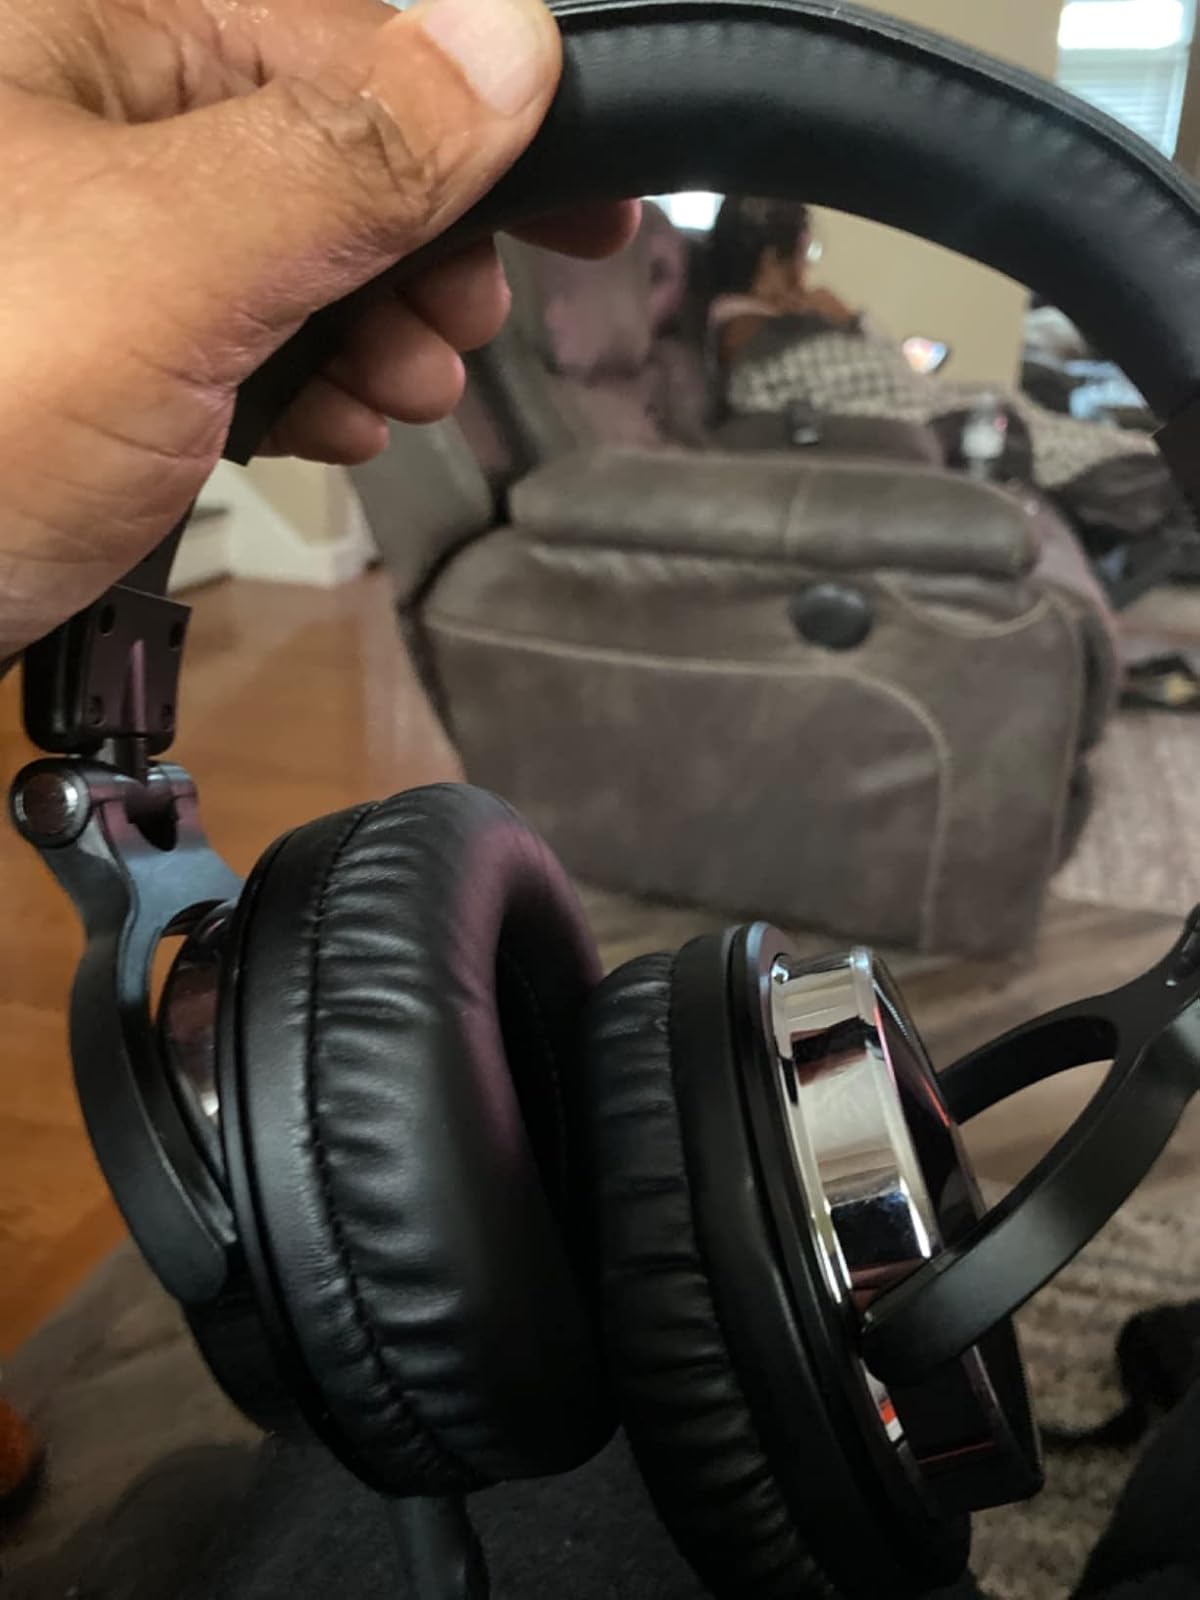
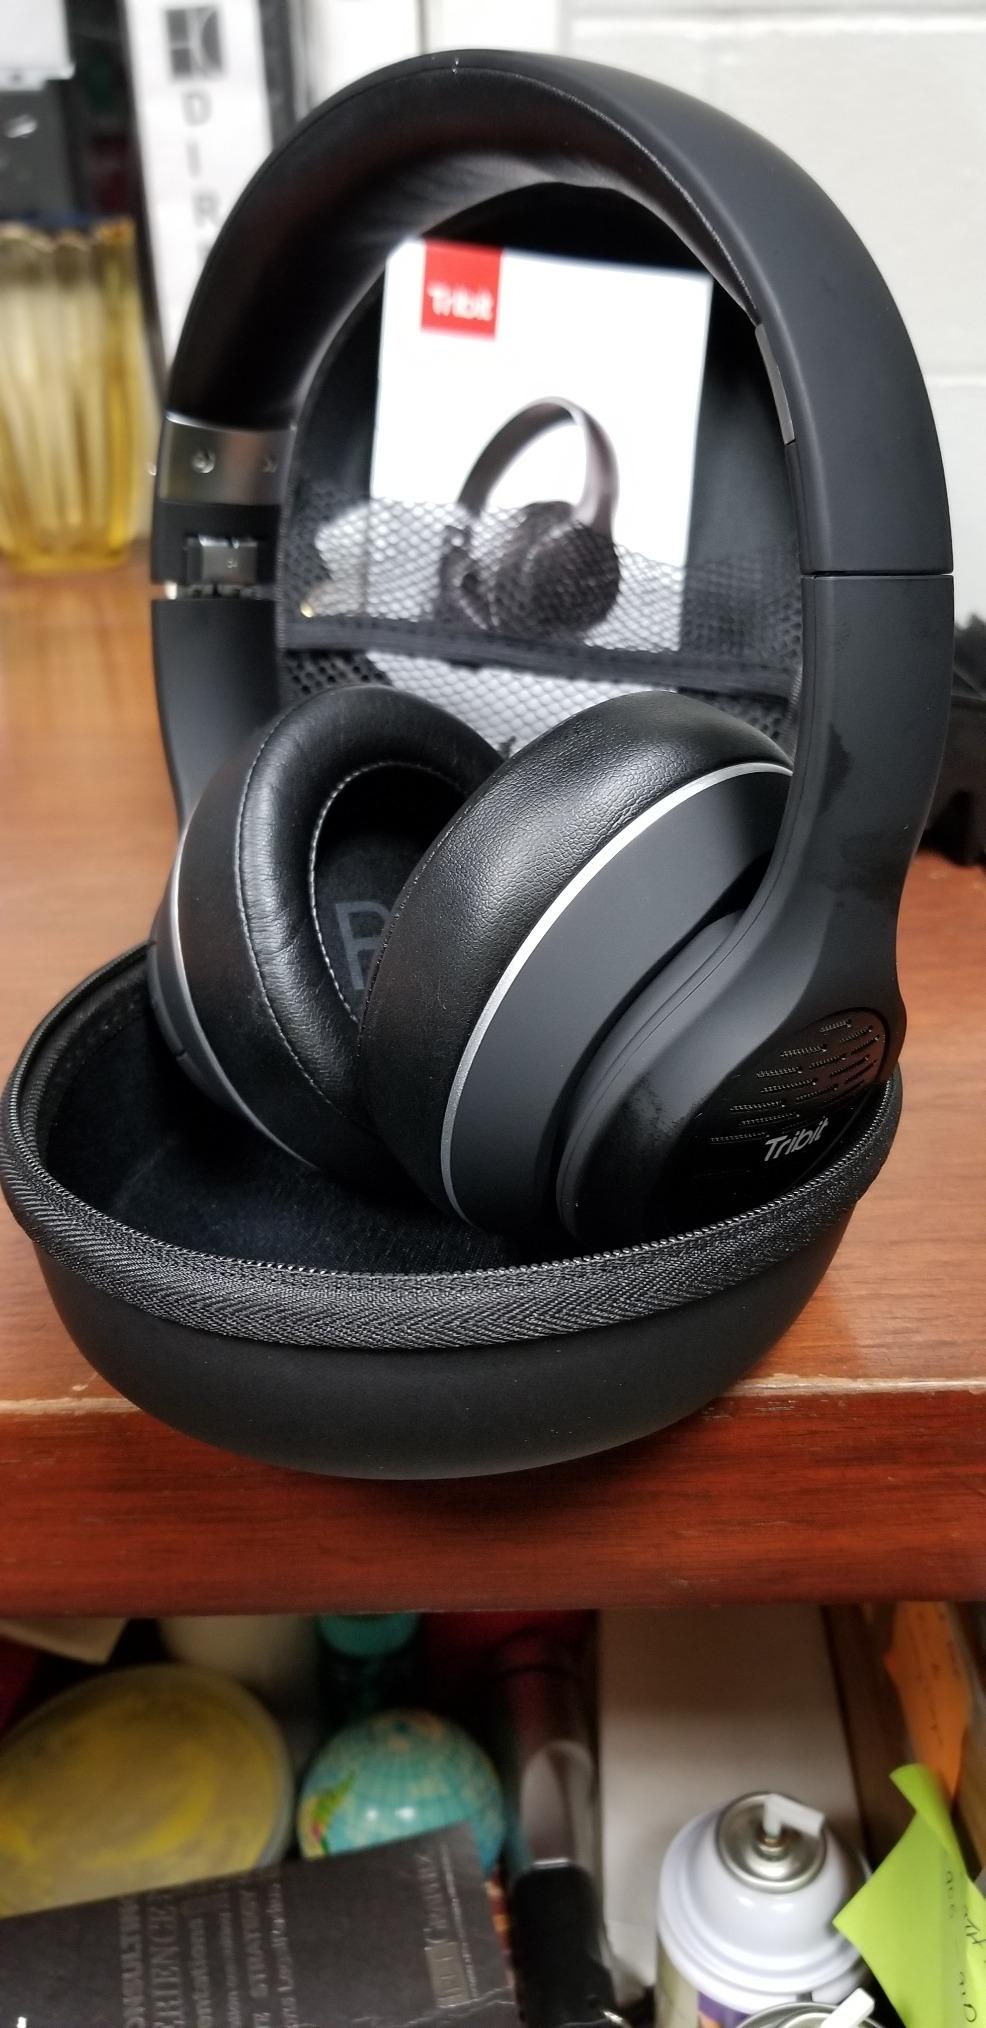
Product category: headphones
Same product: no